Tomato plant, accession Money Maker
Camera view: horizontal (90 deg, fisheye); turntable rotation: 300 degrees
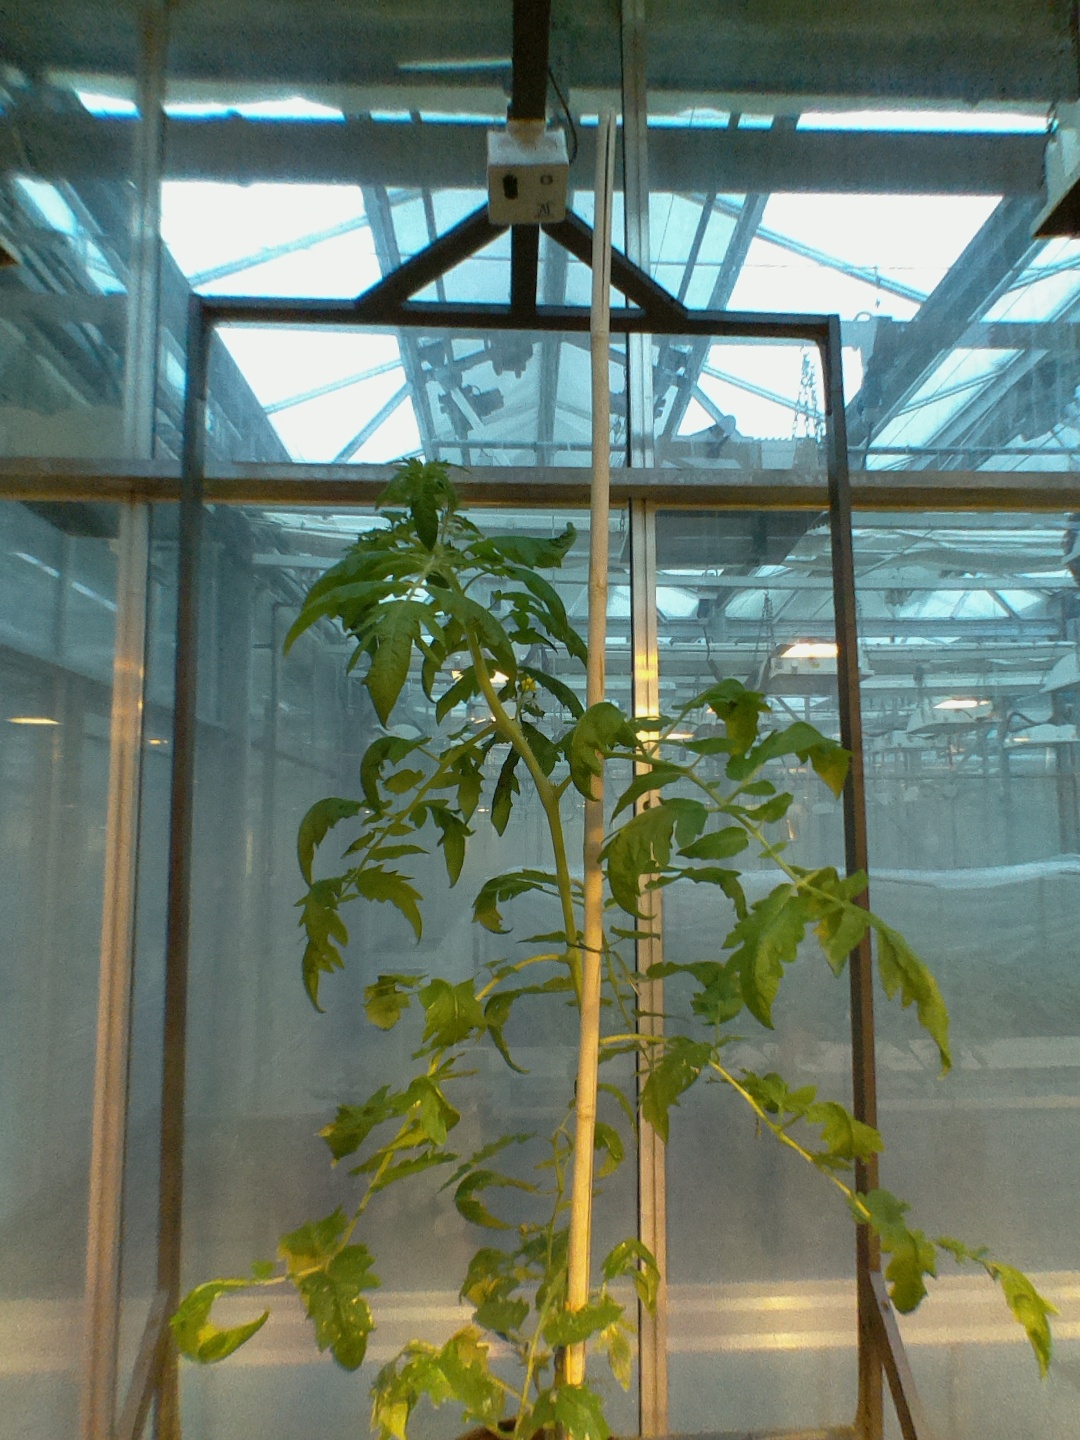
BBCH growth stage 60: First flowers open